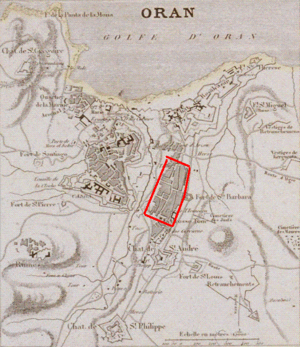
L’histoire des Juifs dans la ville d’Oran commence vers l’an mille, lorsque ceux-ci sont autorisés à s’installer dans un quartier appelé dès lors Derb El Houd. La communauté s’accroît avec l’arrivée d’émigrants majorquins, en 1391, puis castillans un siècle plus tard. Ces exilés modifient fondamentalement le visage de la communauté et lui impriment un cachet espagnol.
Cet article présente les faits saillants de l'histoire d'Oran, une ville portuaire qui est la deuxième plus peuplée d'Algérie.